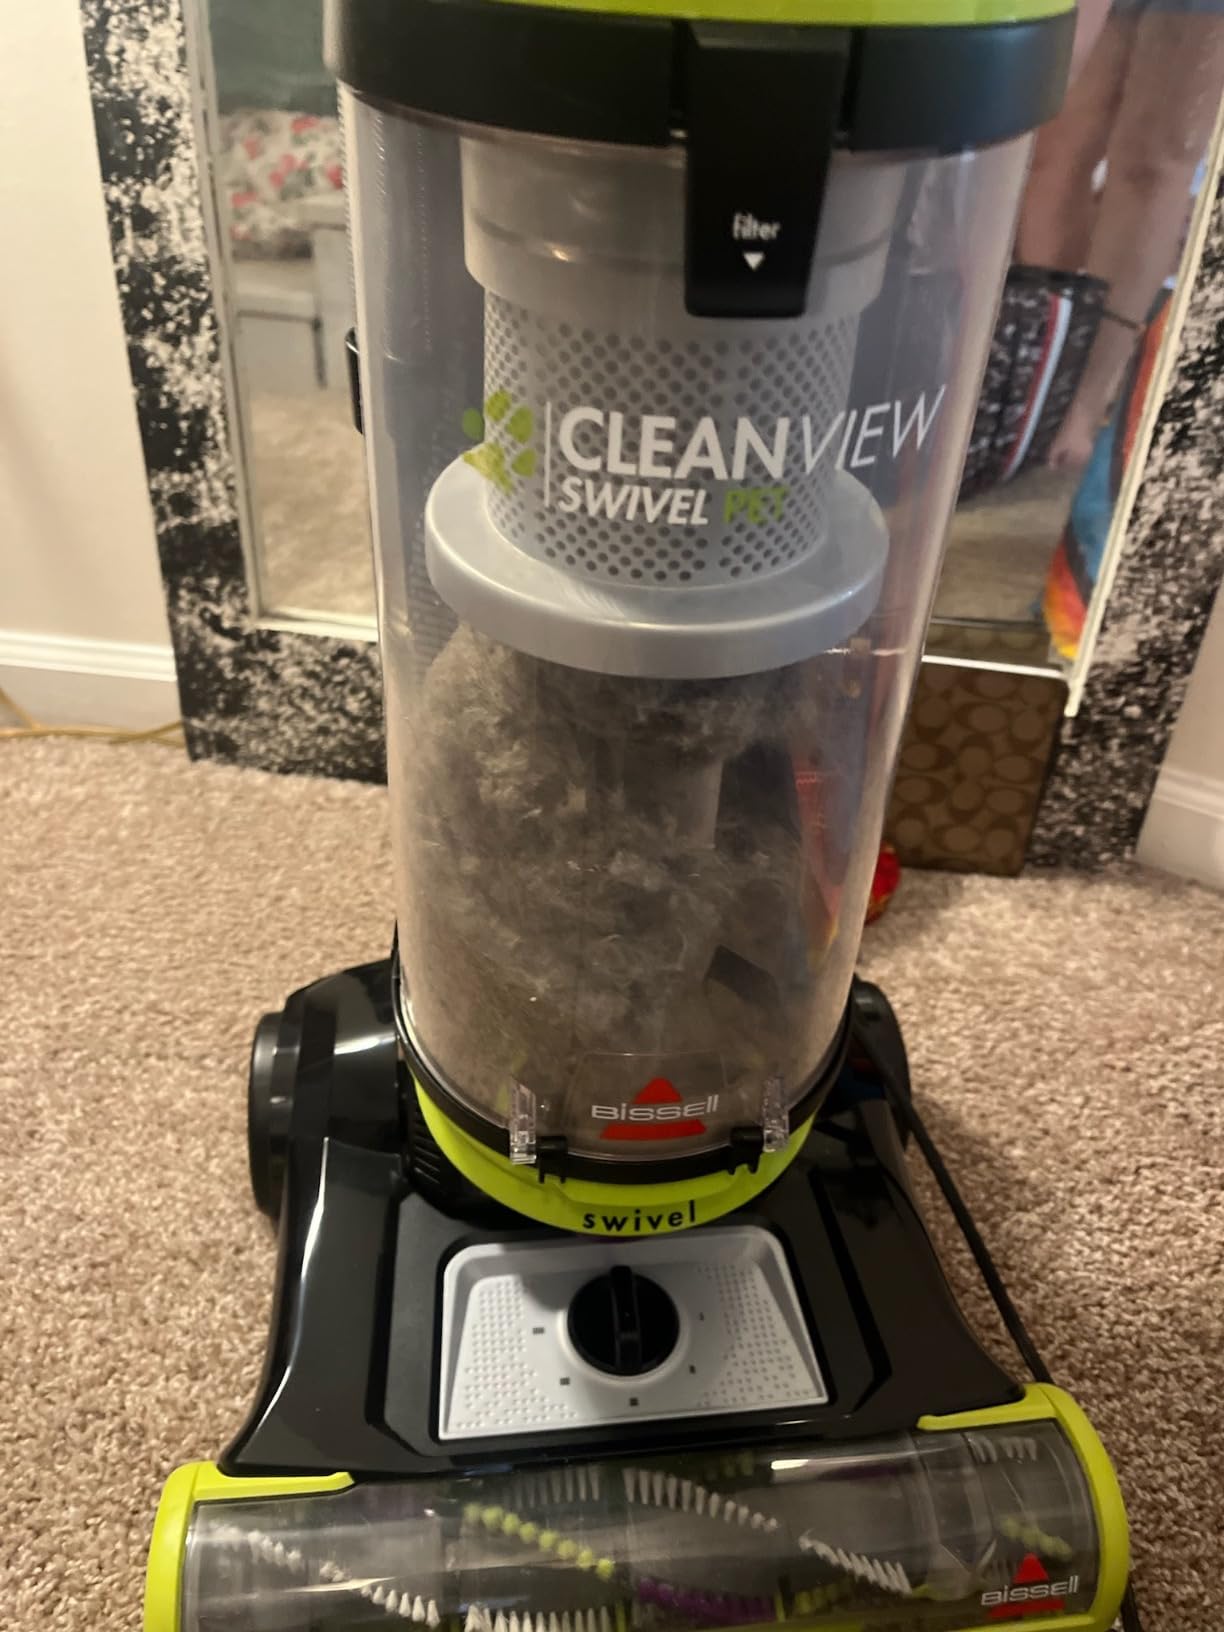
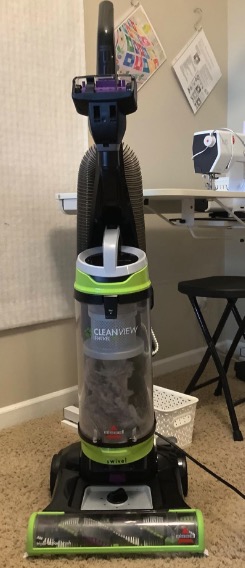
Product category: items_vacuum
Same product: yes